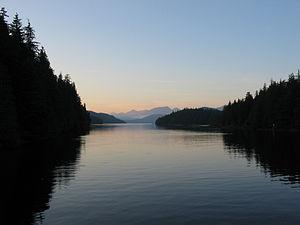
Flores est une île de Colombie britannique au sud-ouest de Vancouver Quadra dans le Clayoquot Sound.